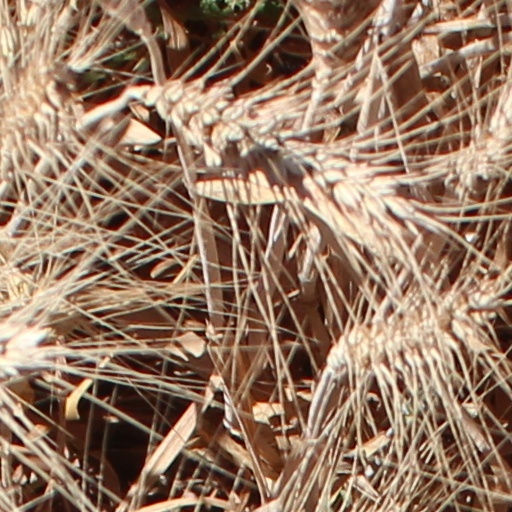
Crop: wheat